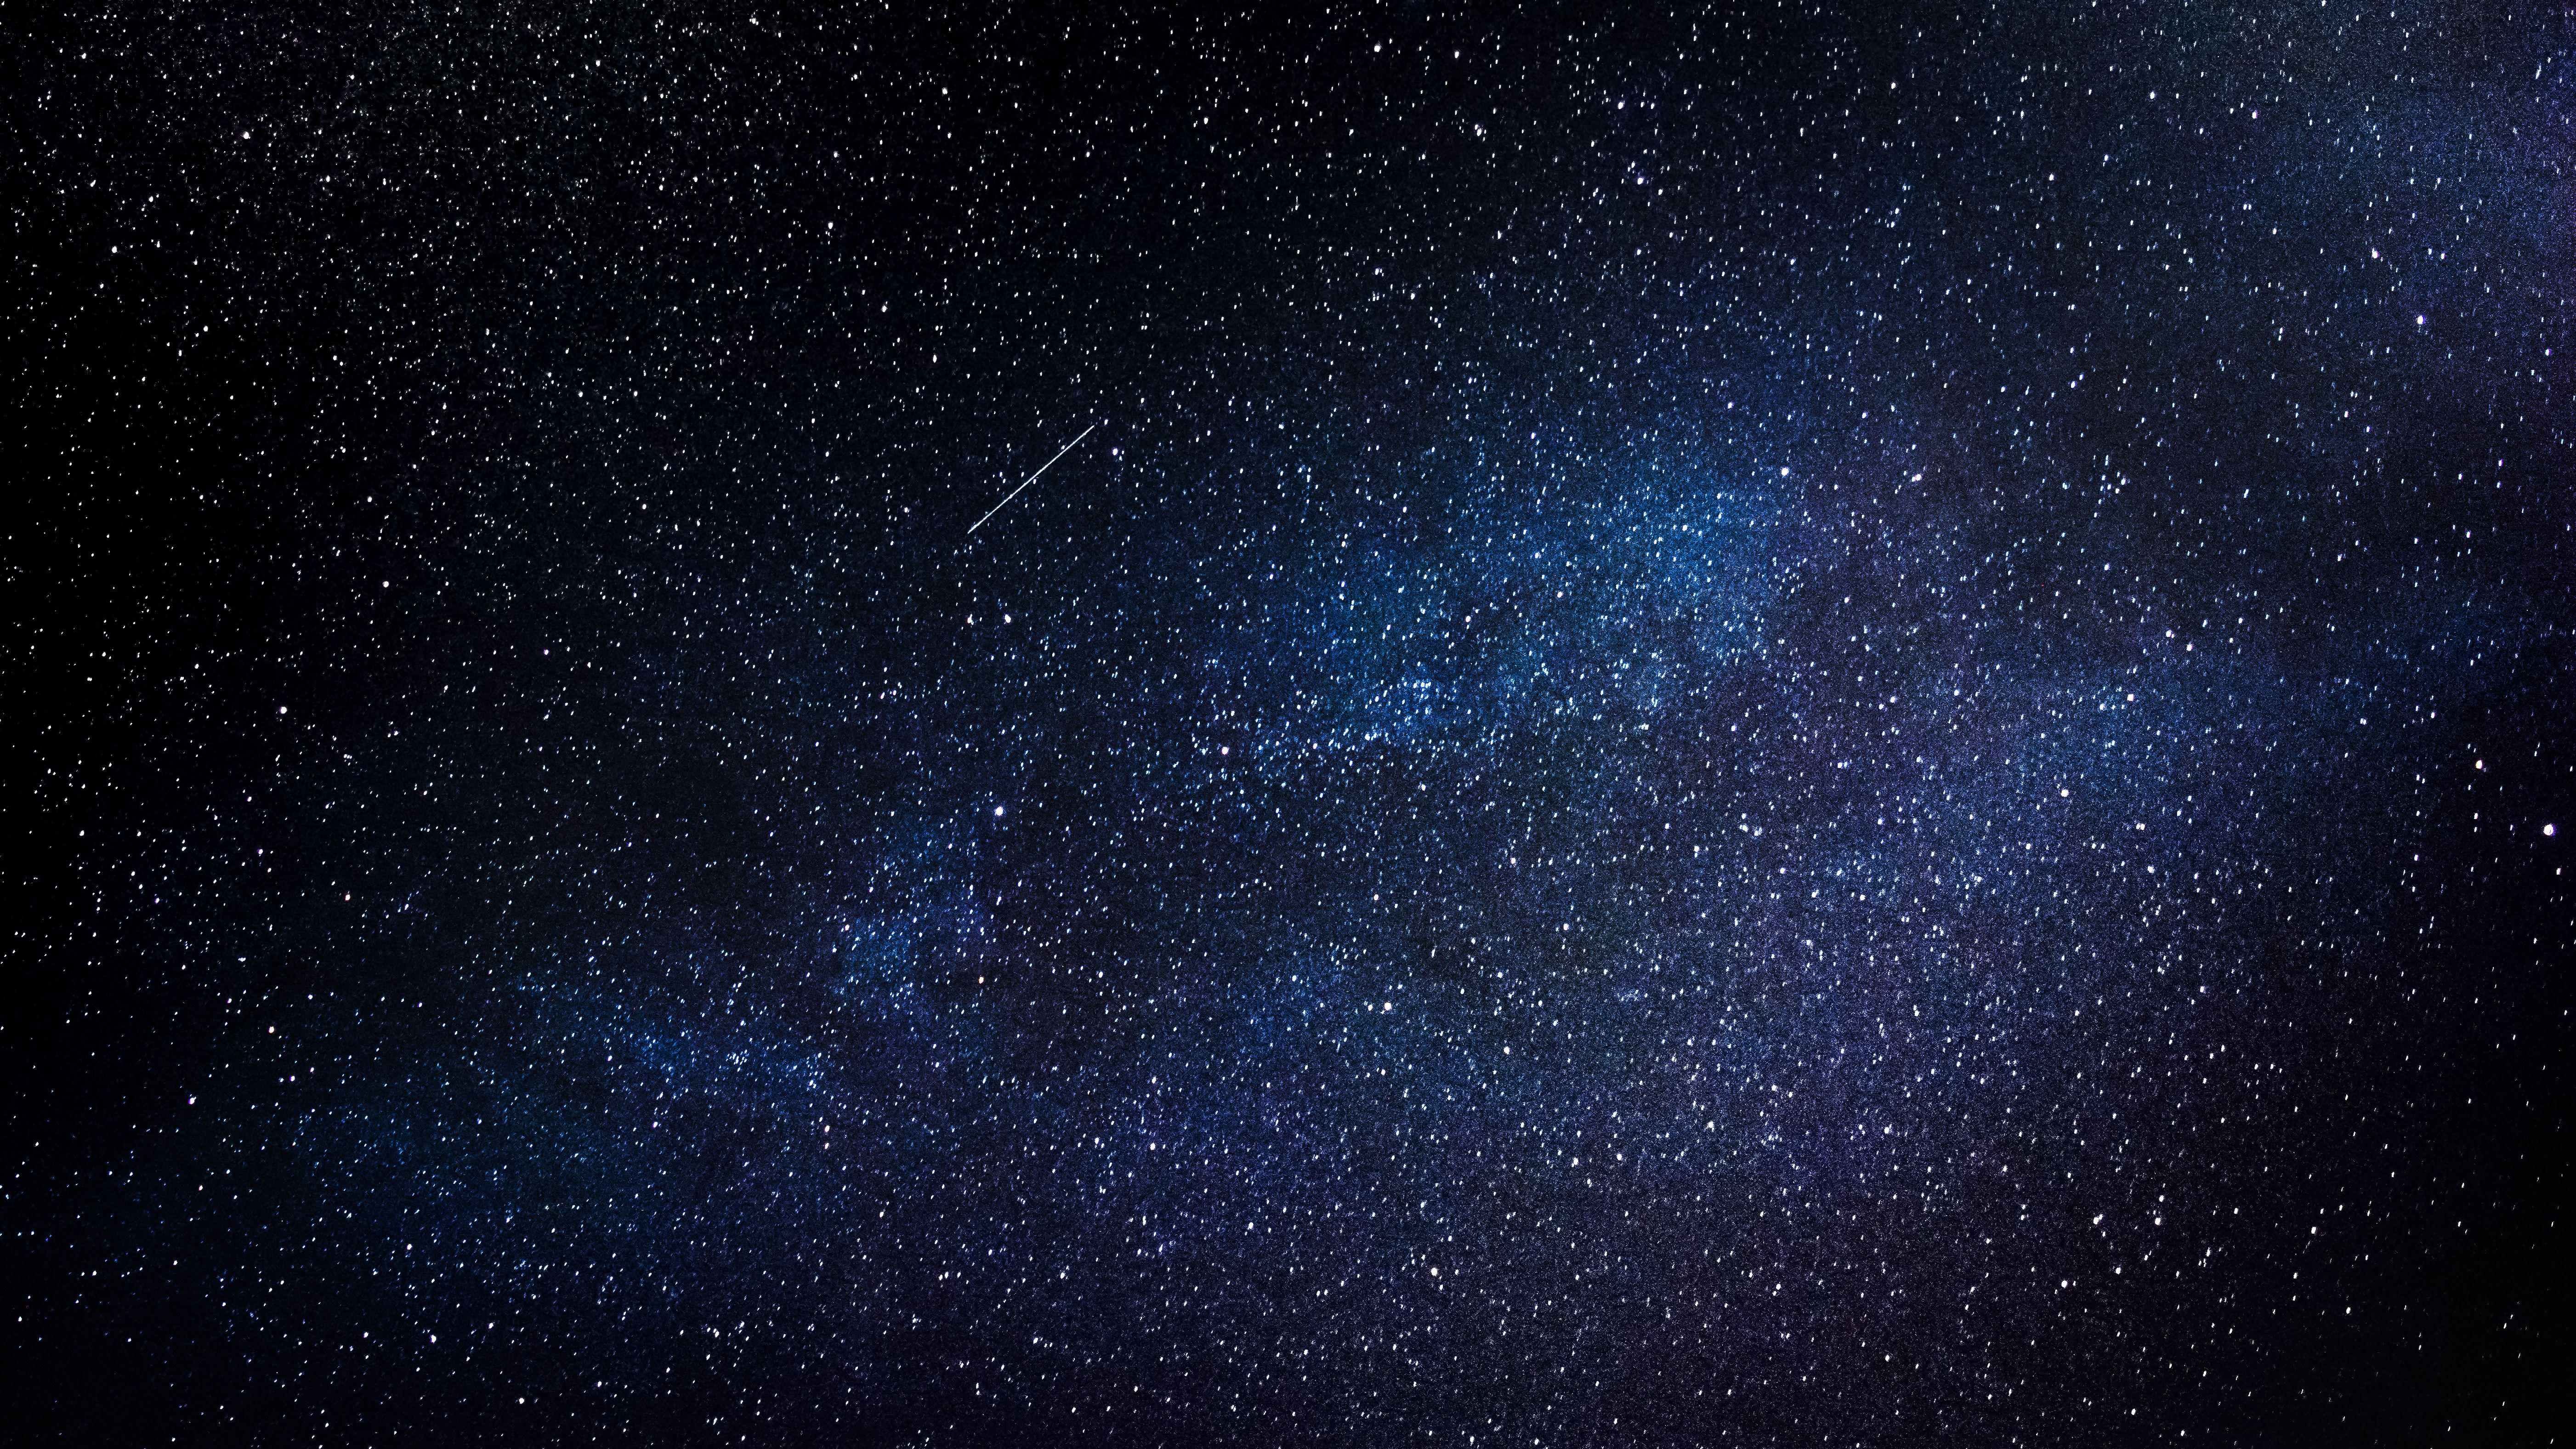
sky, night, milky way, cosmos, atmosphere, shooting star, galaxy, nebula, outer space, astronomy, stars, astronomical object